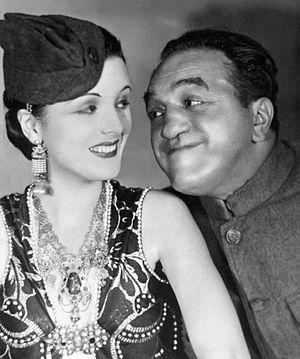
Louis Wolheim est un acteur et réalisateur américain, de son nom complet Louis Robert Wolheim, né le 28 mars 1880 à New York, mort le 18 février 1931 à Los Angeles.
Two Arabian Knights est un film américain réalisé par Lewis Milestone, sorti en 1927.